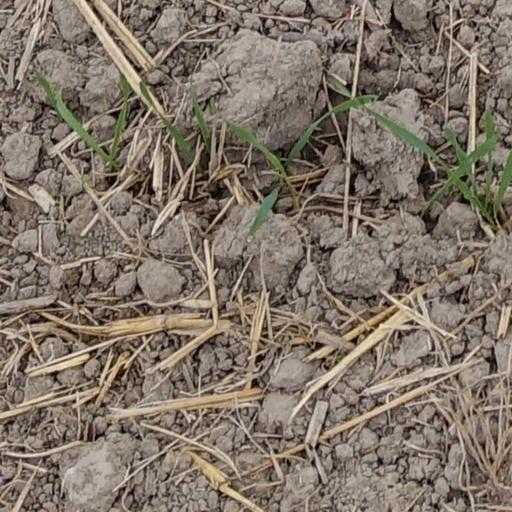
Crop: wheat